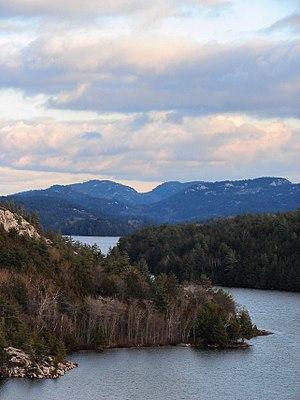
Les montagnes La Cloche forment un massif montagneux qui s'élève au nord du lac Huron face à l'île Manitoulin et au sud de la ville de Grand Sudbury, dans la province de l'Ontario au Canada.
Le parc provincial La Cloche est un parc provincial située dans le centre de l'Ontario, au Canada. Il couvre une partie seulement des montagnes La Cloche.